Bajaga i Instruktori

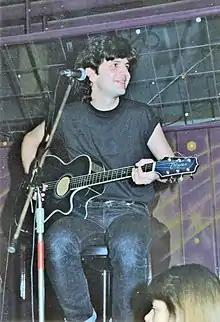
Momčilo Bajagić performing in Niš during late 1980s.

Bajaga i Instruktori recorded their following album, "Prodavnica tajni" ("The Shop of Secrets"), in 1988 in Novi Sad. The album, named after Dino Buzzati book "La boutique del mistero" (with the songs, however, having no connection with the book), was produced by Saša Habić. Milenković co-wrote the songs "Ruski voz" ("Russian Train"), "Život je nekad siv – nekad žut" ("Life Is Sometimes Grey – Sometimes Yellow"), and "Vesela pesma" ("Merry Song"). The album marked a slight stylistic change in the band's sound: the songs were simpler, without brass instruments and numerous guest musicians, frequent on the band's previous releases, based on acoustic guitars and keyboards, and the songs "Plavi safir" ("Blue Sapphire"), "Vesela pesma", "Život je nekad siv – nekad žut" and "Ruski voz" featured folk music elements. However, virtually every song on the album became a hit. During the year Bajagić also found time to produce the album "88" by the band Heroji.